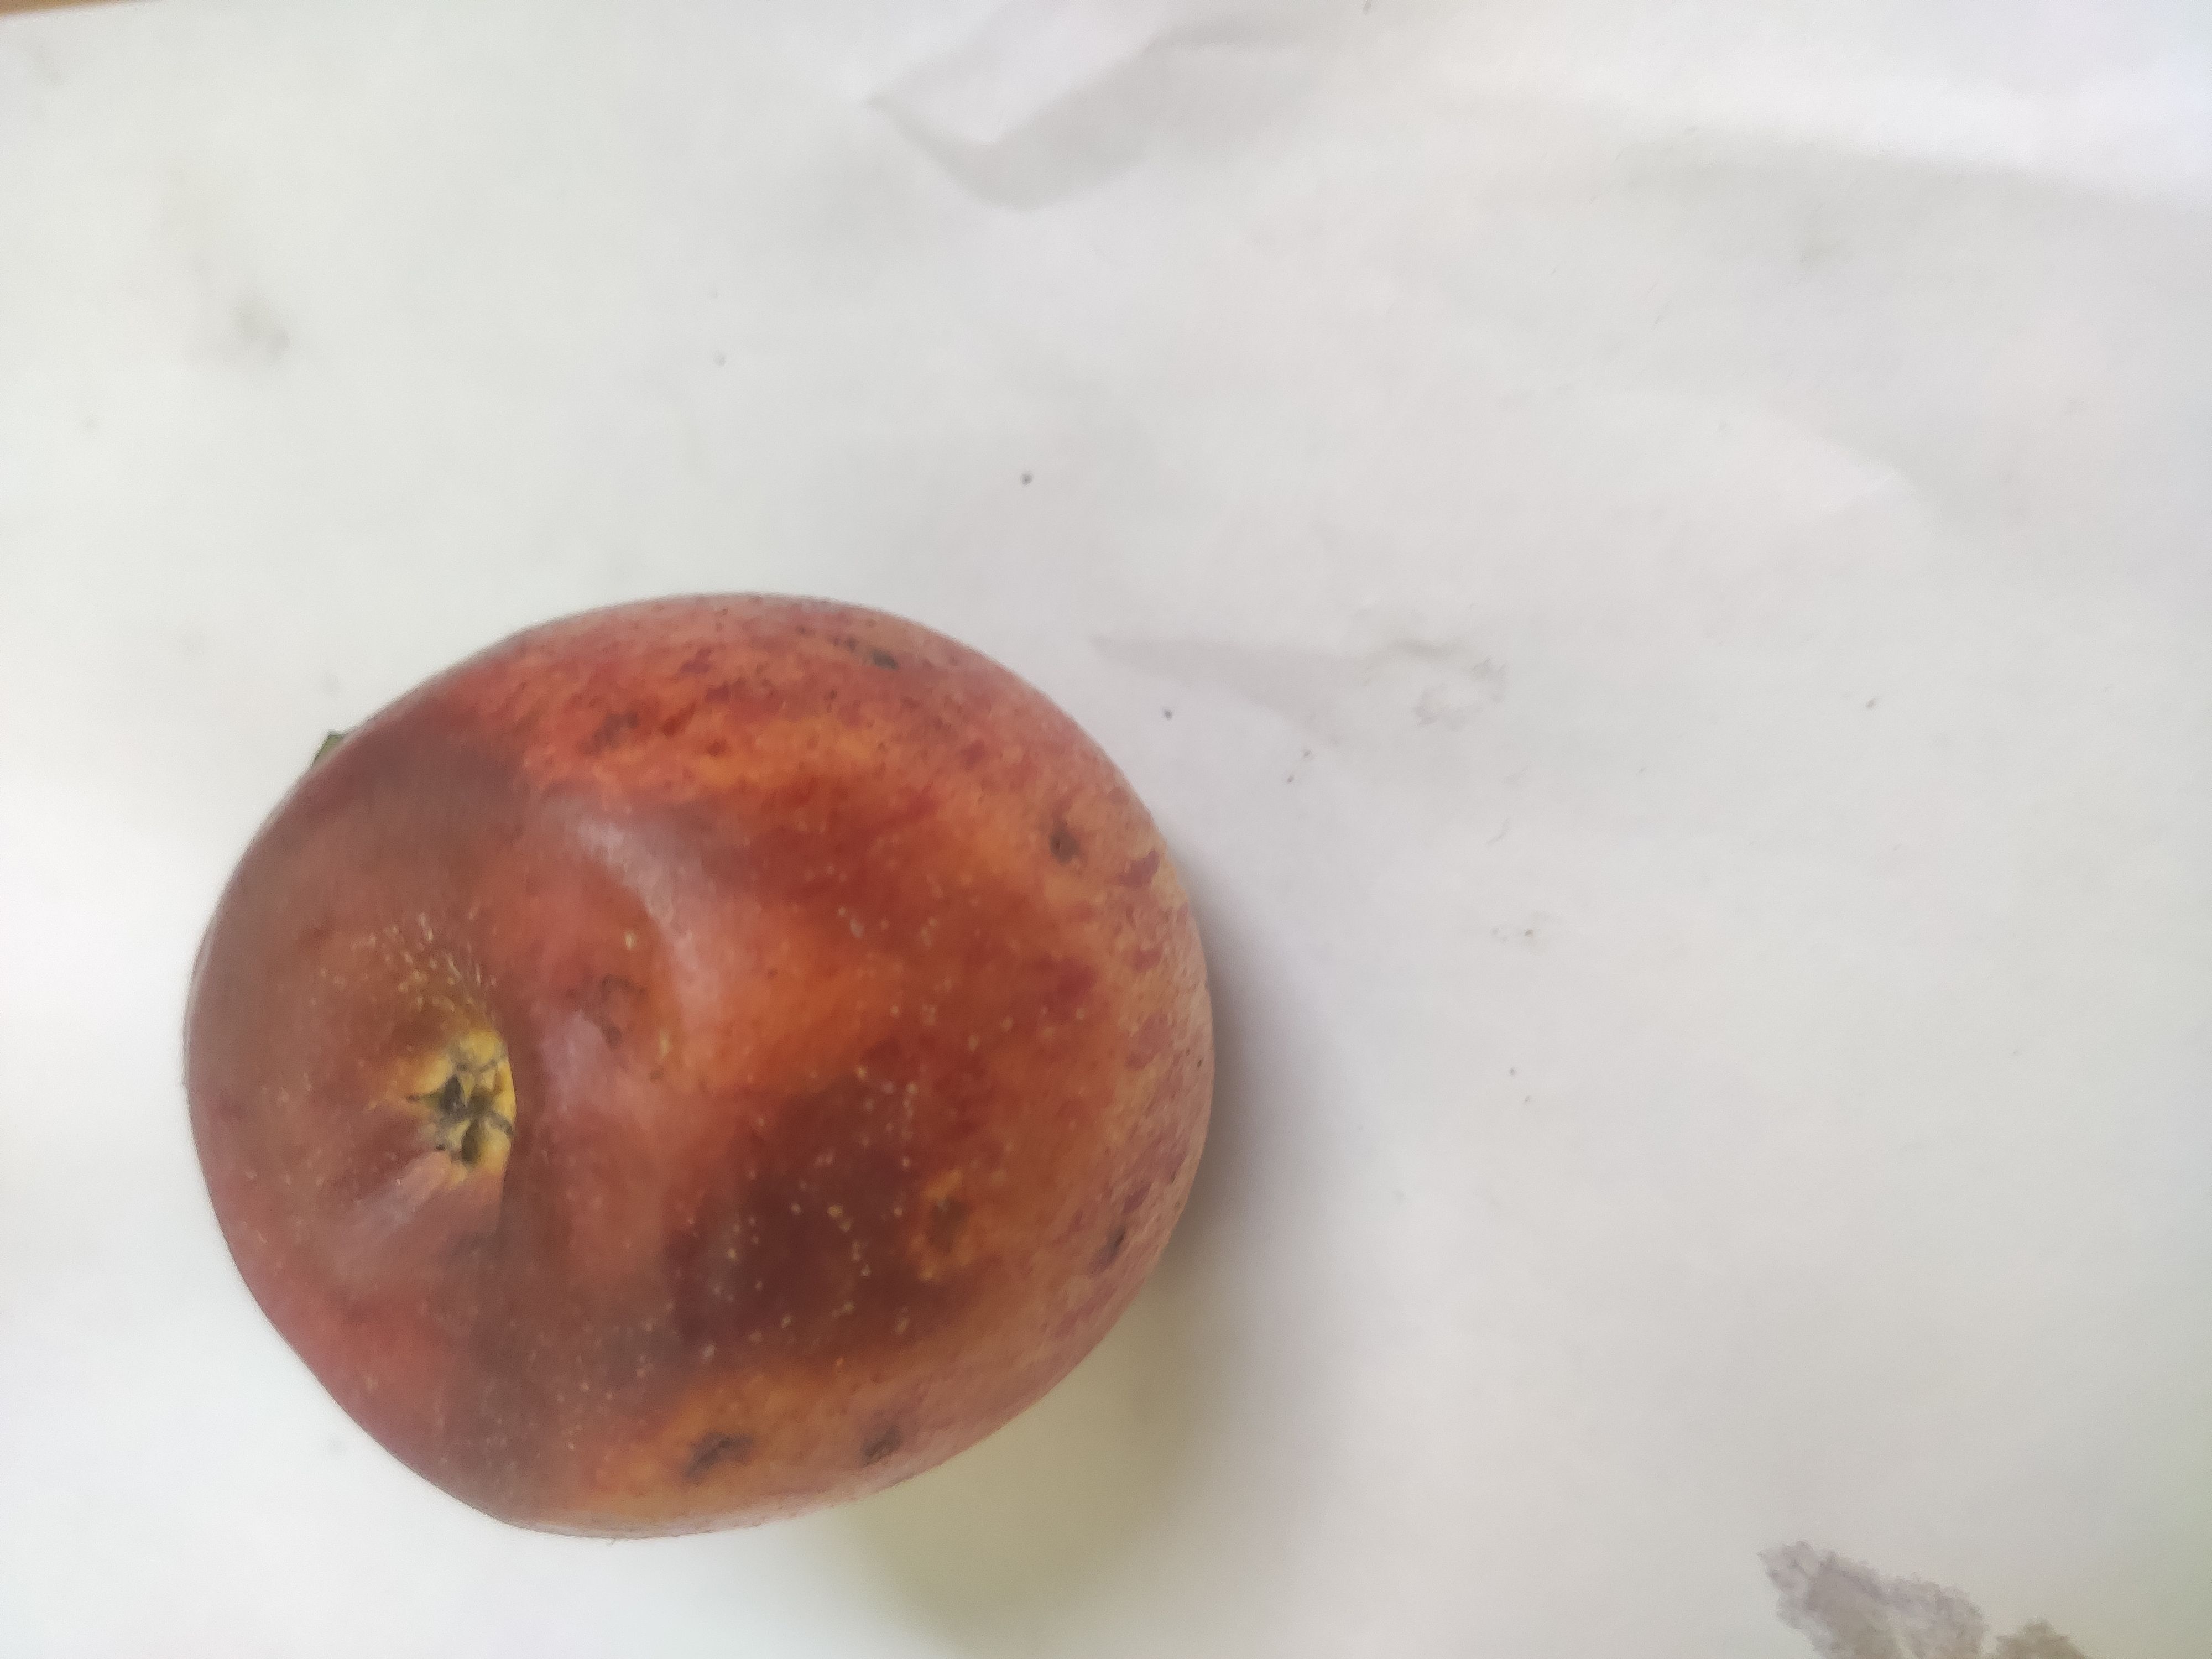
Fruit: apple
Grade: 3rd-grade